The Ginocchio

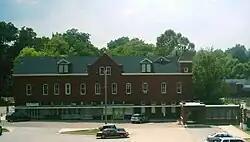
The Ginocchio in 2005

The Ginocchio or Ginocchio Hotel is a historic hotel in Marshall, Texas that was originally constructed in 1896 next to the Texas and Pacific Railway station. At that time, it was on the same side of the tracks and provided disembarking passengers with ready access to a hotel and restaurant facility. During its height, the building housed several U.S. Presidents and actor John Barrymore (whose father, Maurice Barrymore, was shot at the Marshall train station in 1879, and whose granddaughter is actress Drew Barrymore), among others. The name is derived from the family that built the building and is located in the Ginocchio Historic District of the National Register of Historic Places. In 2017, the establishment reopened under new ownership as a restaurant and bar after being closed for renovations for two years.